Annihilation (VanderMeer novel)

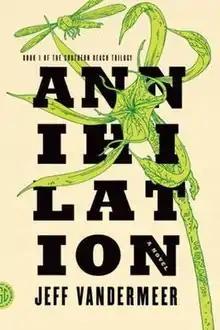

Annihilation is a 2014 novel by Jeff VanderMeer. It is the first entry in VanderMeer's "Southern Reach Series" and follows a team of four women (a biologist, an anthropologist, a psychologist, and a surveyor) who set out into an area known as Area X, which is abandoned and cut off from the rest of civilization; they are the twelfth expedition, with all previous expeditions falling apart due to disappearances, suicides, aggressive cancers, and mental trauma.